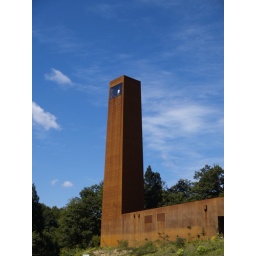
solid shape .Highest window around here is in the top floor in this Tower. view is awesome.